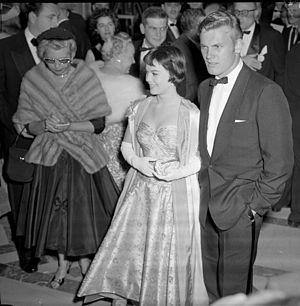
Arthur Andrew Kelm, dit Tab Hunter, est un acteur américain né le 11 juillet 1931 à New York et mort le 8 juillet 2018 à Santa Barbara.